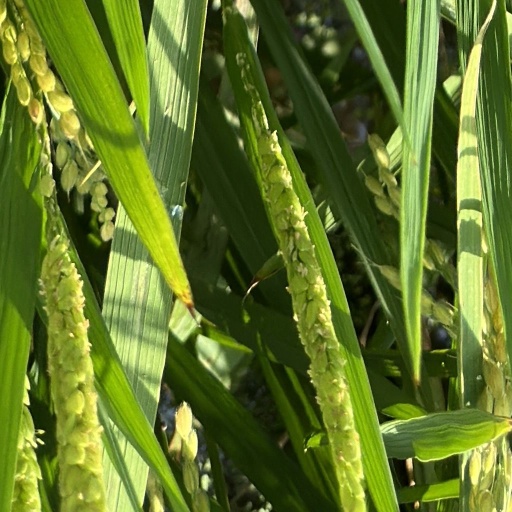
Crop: rice